Baron Talbot of Malahide

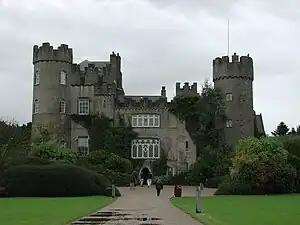
Malahide Castle

The Normans arrived from England in 1171. With their superior armour and weapons they quickly captured Dublin, forcing the Danish king, Hamund MacTurkill, to retire to his lands in Kinsaley. From here he endeavoured to mobilise a fleet to recapture Dublin but failed and was subsequently beheaded. Among the invading Normans was Sir Richard de Talbot, a young knight from Shrewsbury but of French descent. He served his master, King Henry II, well in the invasion of Ireland and was rewarded with a grant of lands around Malahide about 1185. In 1475, his descendant had his standing further enhanced when King Edward IV conferred the title ‘Lord High Admiral of Malahide and the Seas Adjoining’ with an entitlement to customs dues. Beginning with a ‘motte and bailey’, a fortified enclosure, at Wheatfield opposite the Community School, the Talbots later built a fortified stone castle beside the nearby ancient church of St. Fenweis. Talbots occupied their castle continuously for eight hundred years except for the period from 1653 to 1660 when John Talbot and his family were sent to Connaught under the notorious ‘To Hell or to Connaught’ edict in Cromwellian times.